Lucrezia Landriani

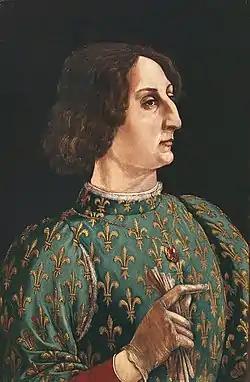
Portrait of Galeazzo Maria Sforza, Duke of Milan, the father of Lucrezia's children

Lucrezia became Galeazzo Maria's mistress sometime around 1460, when he was sixteen years of age. They had at least four children: